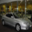
Label: automobile